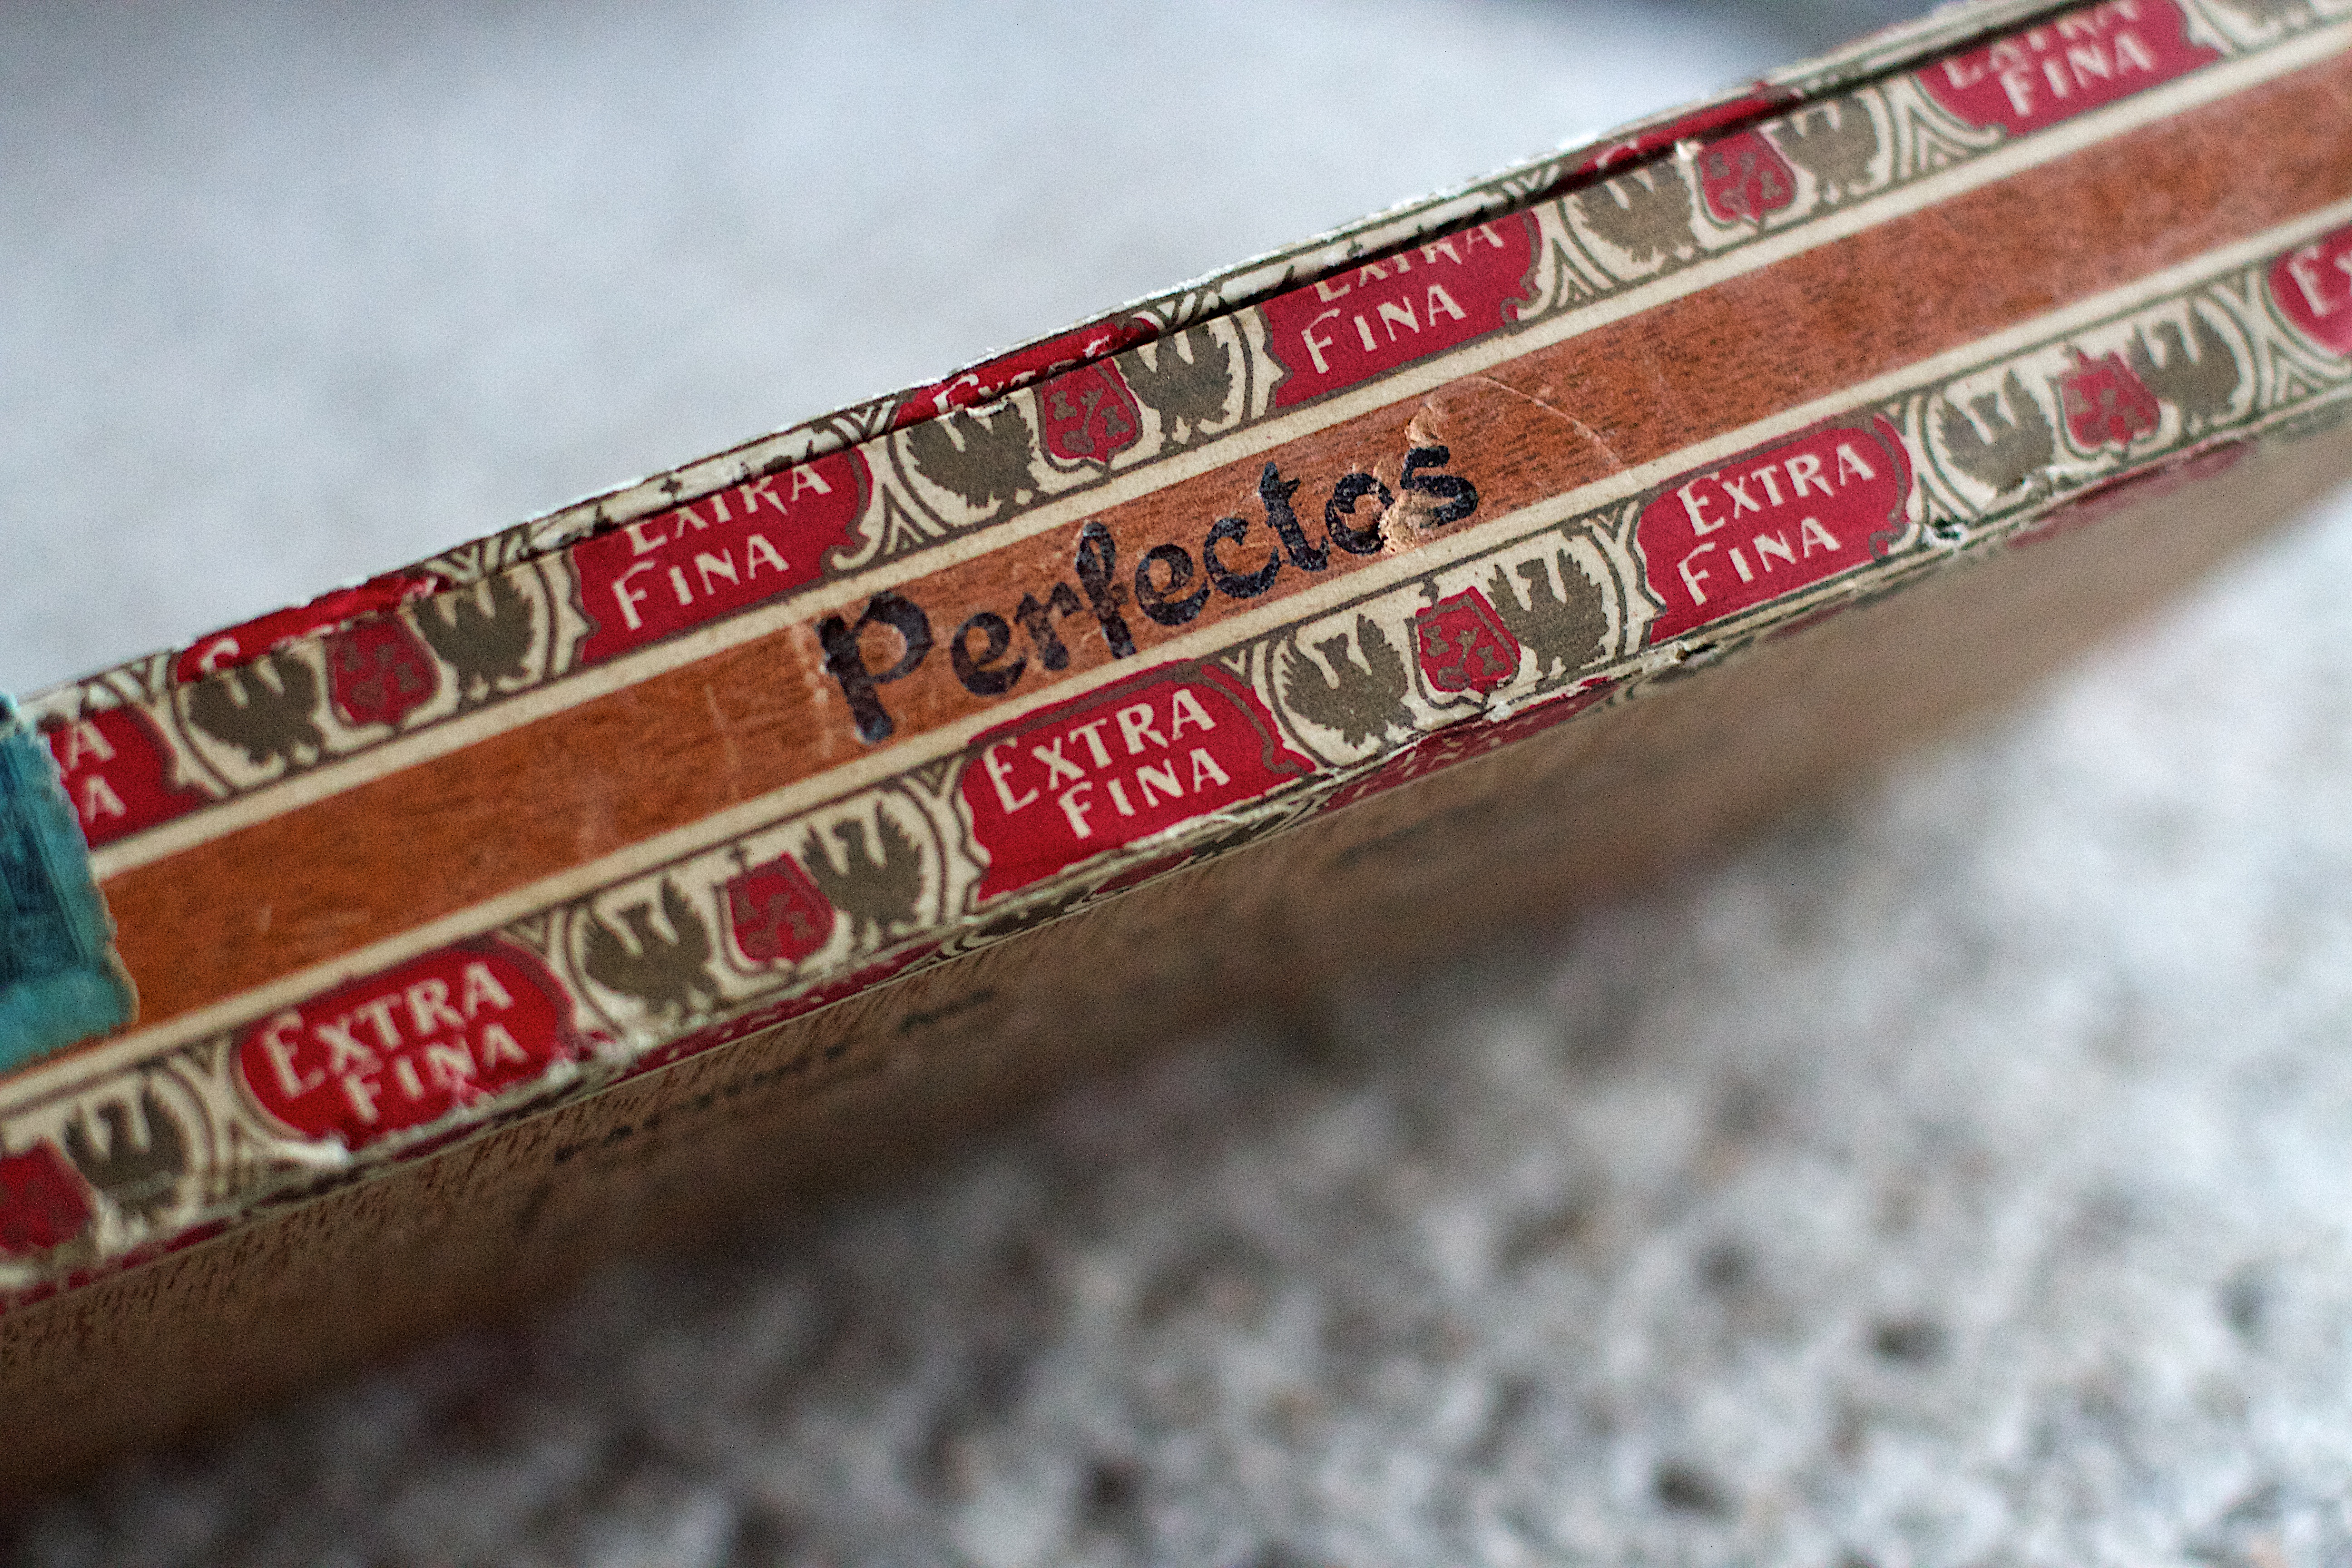
red